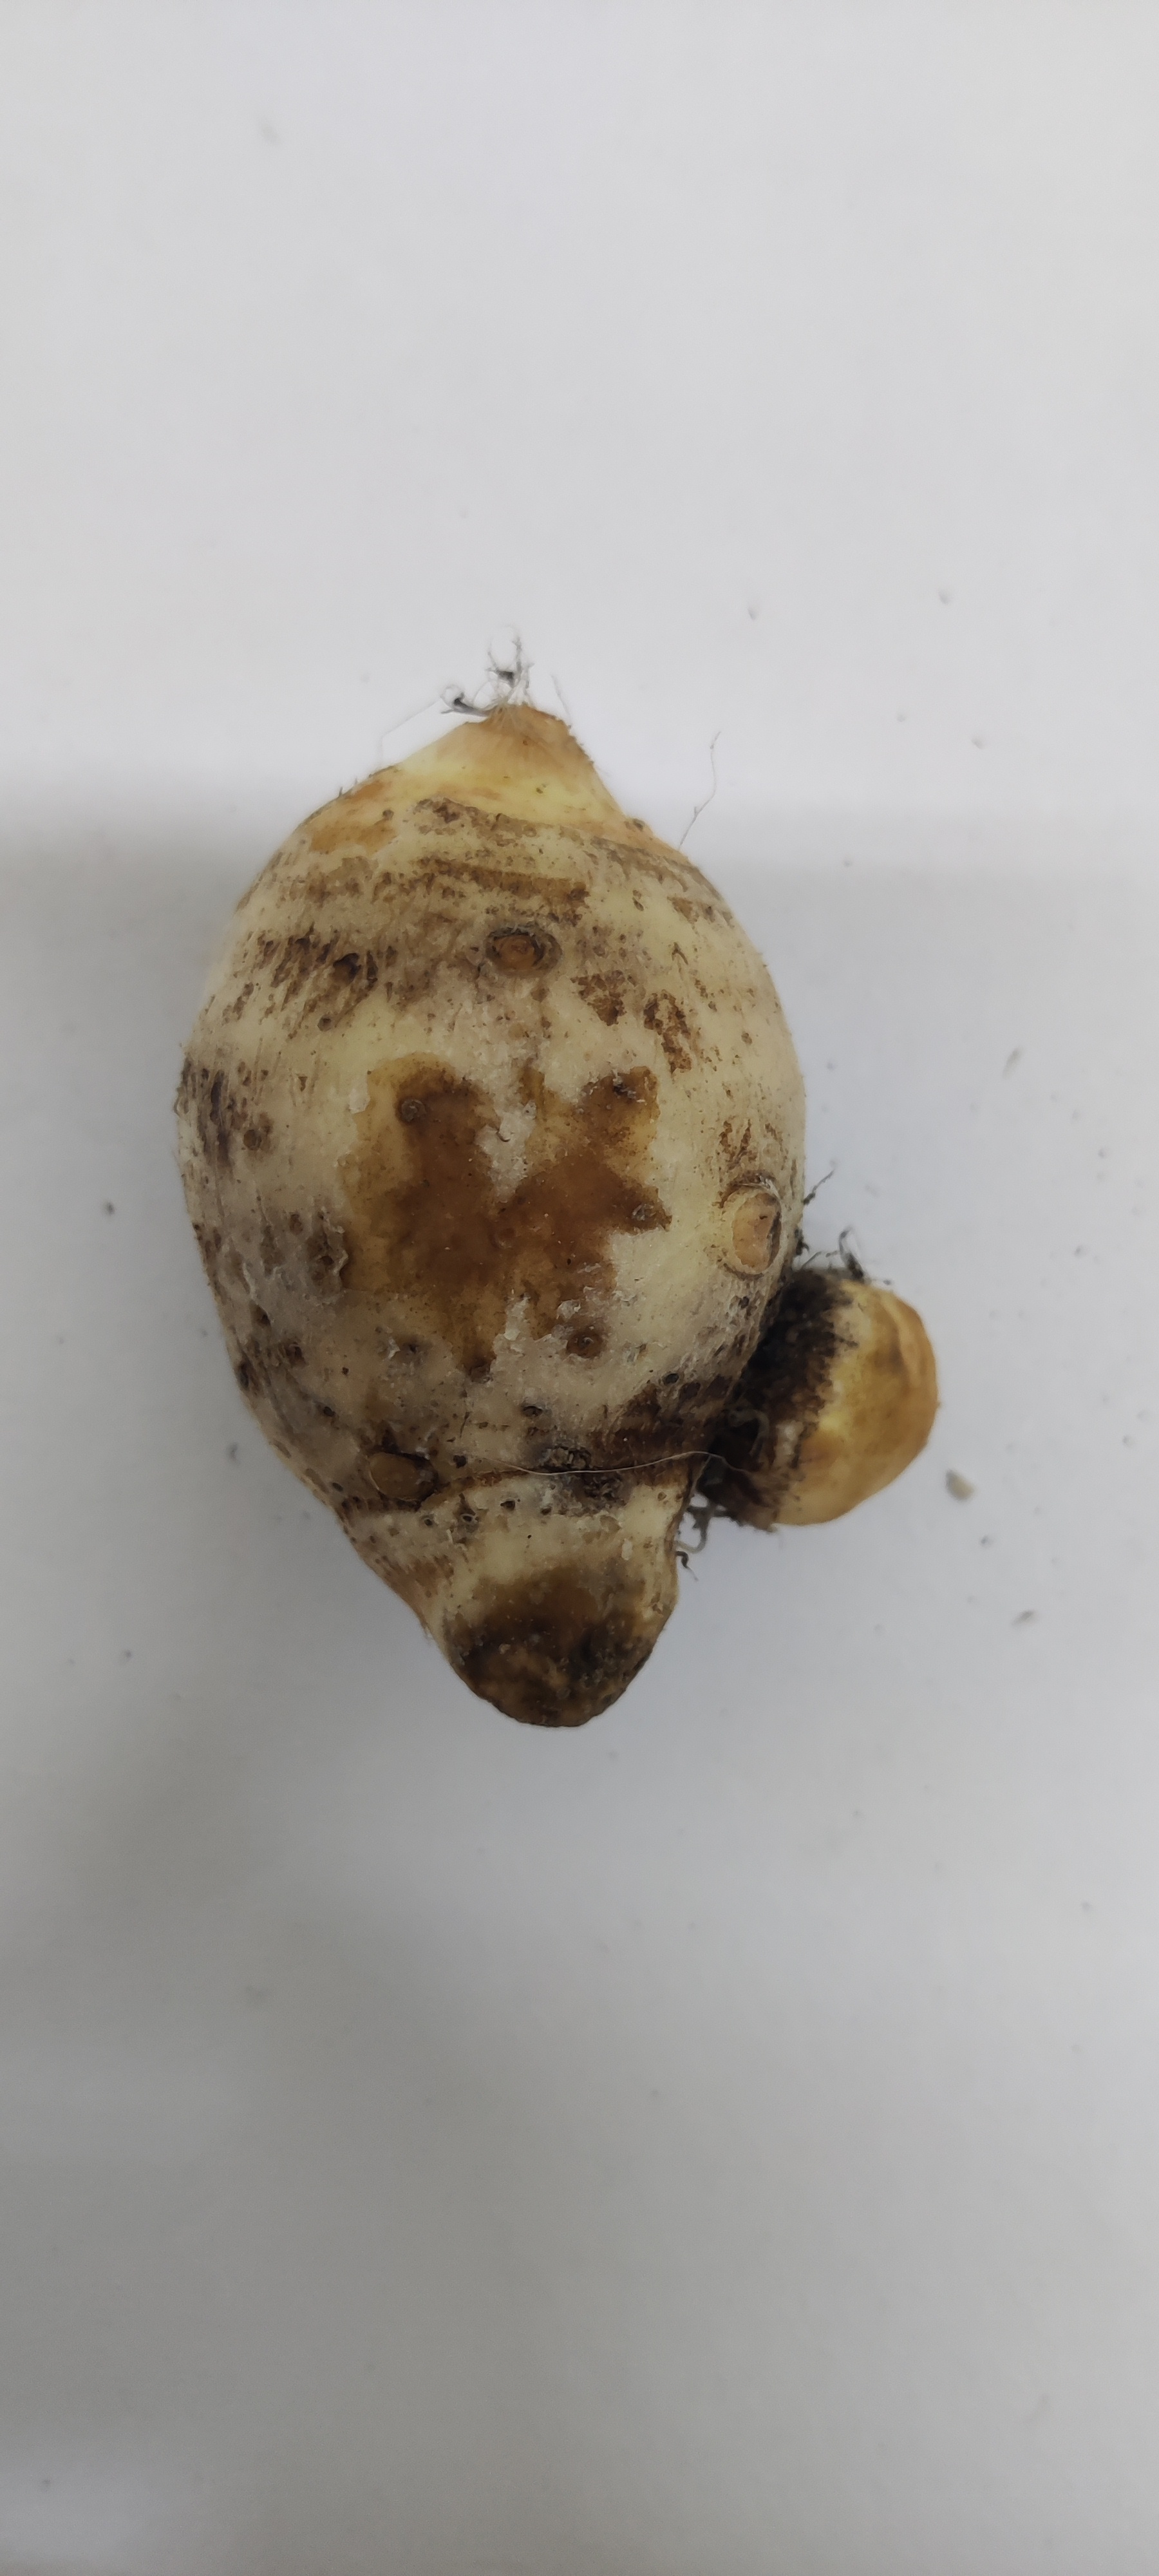
Crop: Taro root
Condition: Fresh